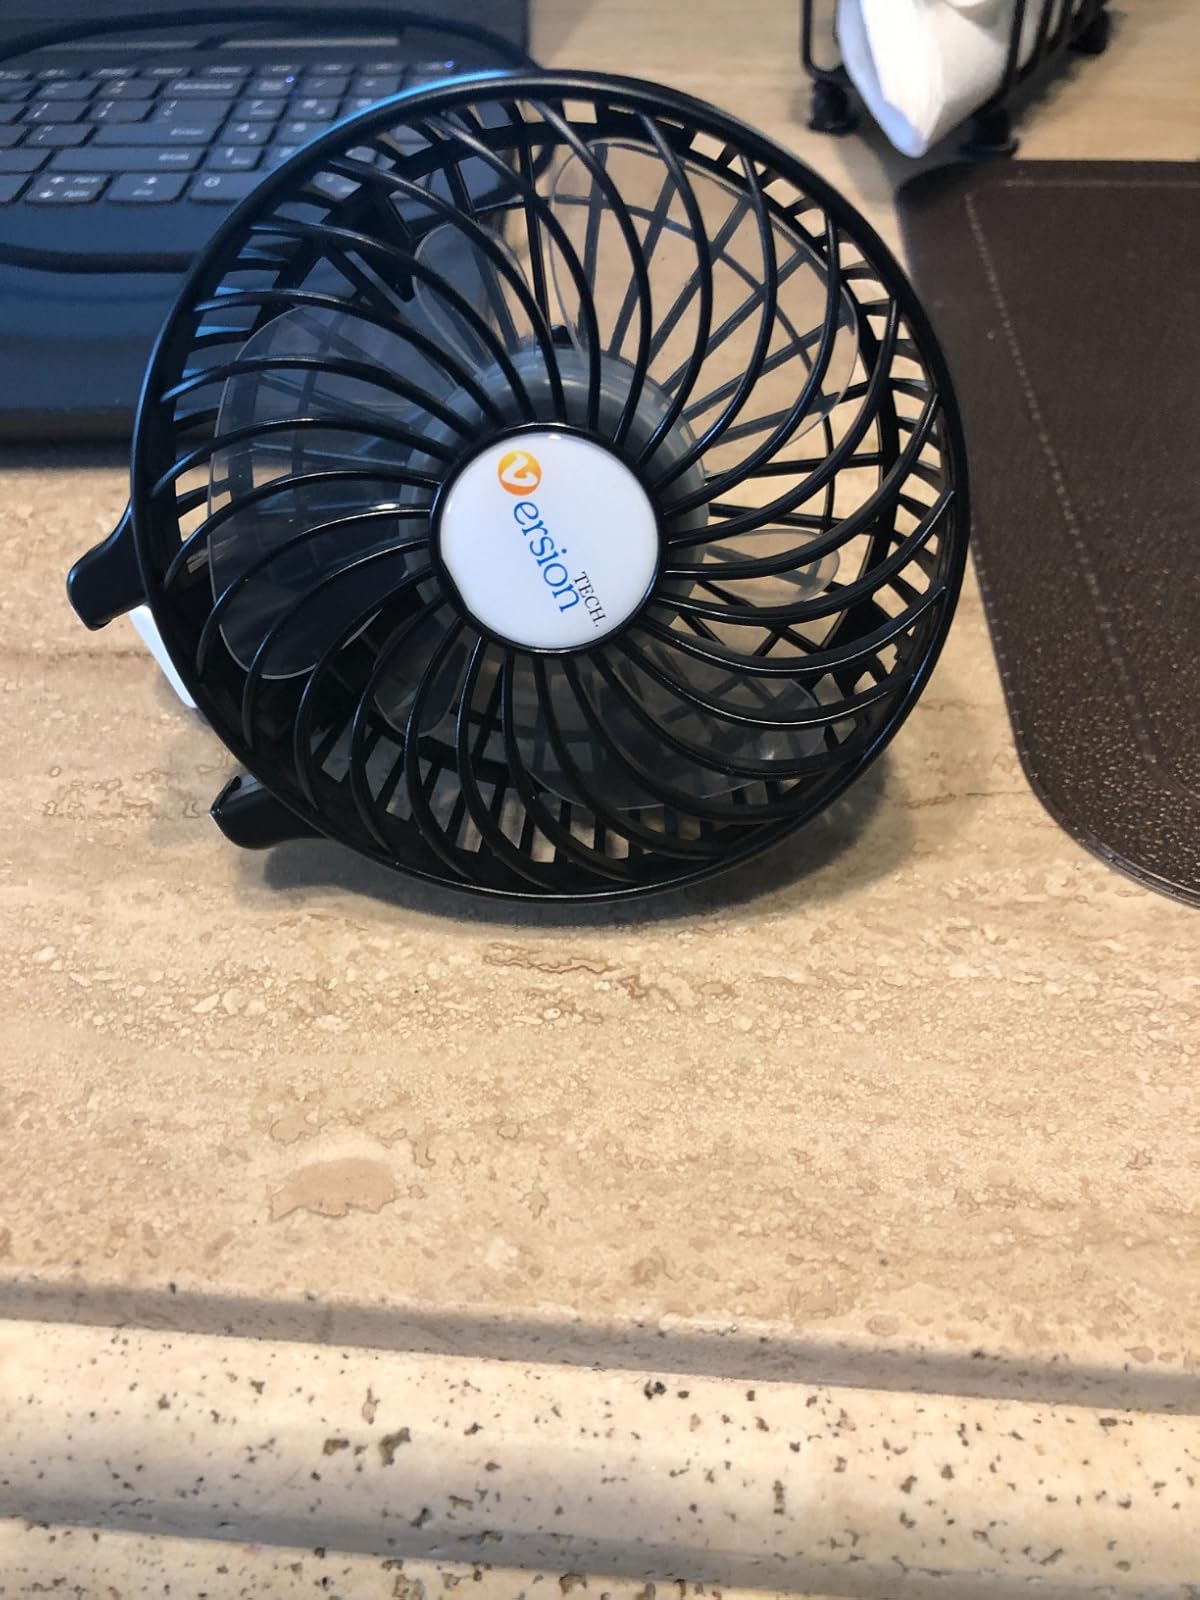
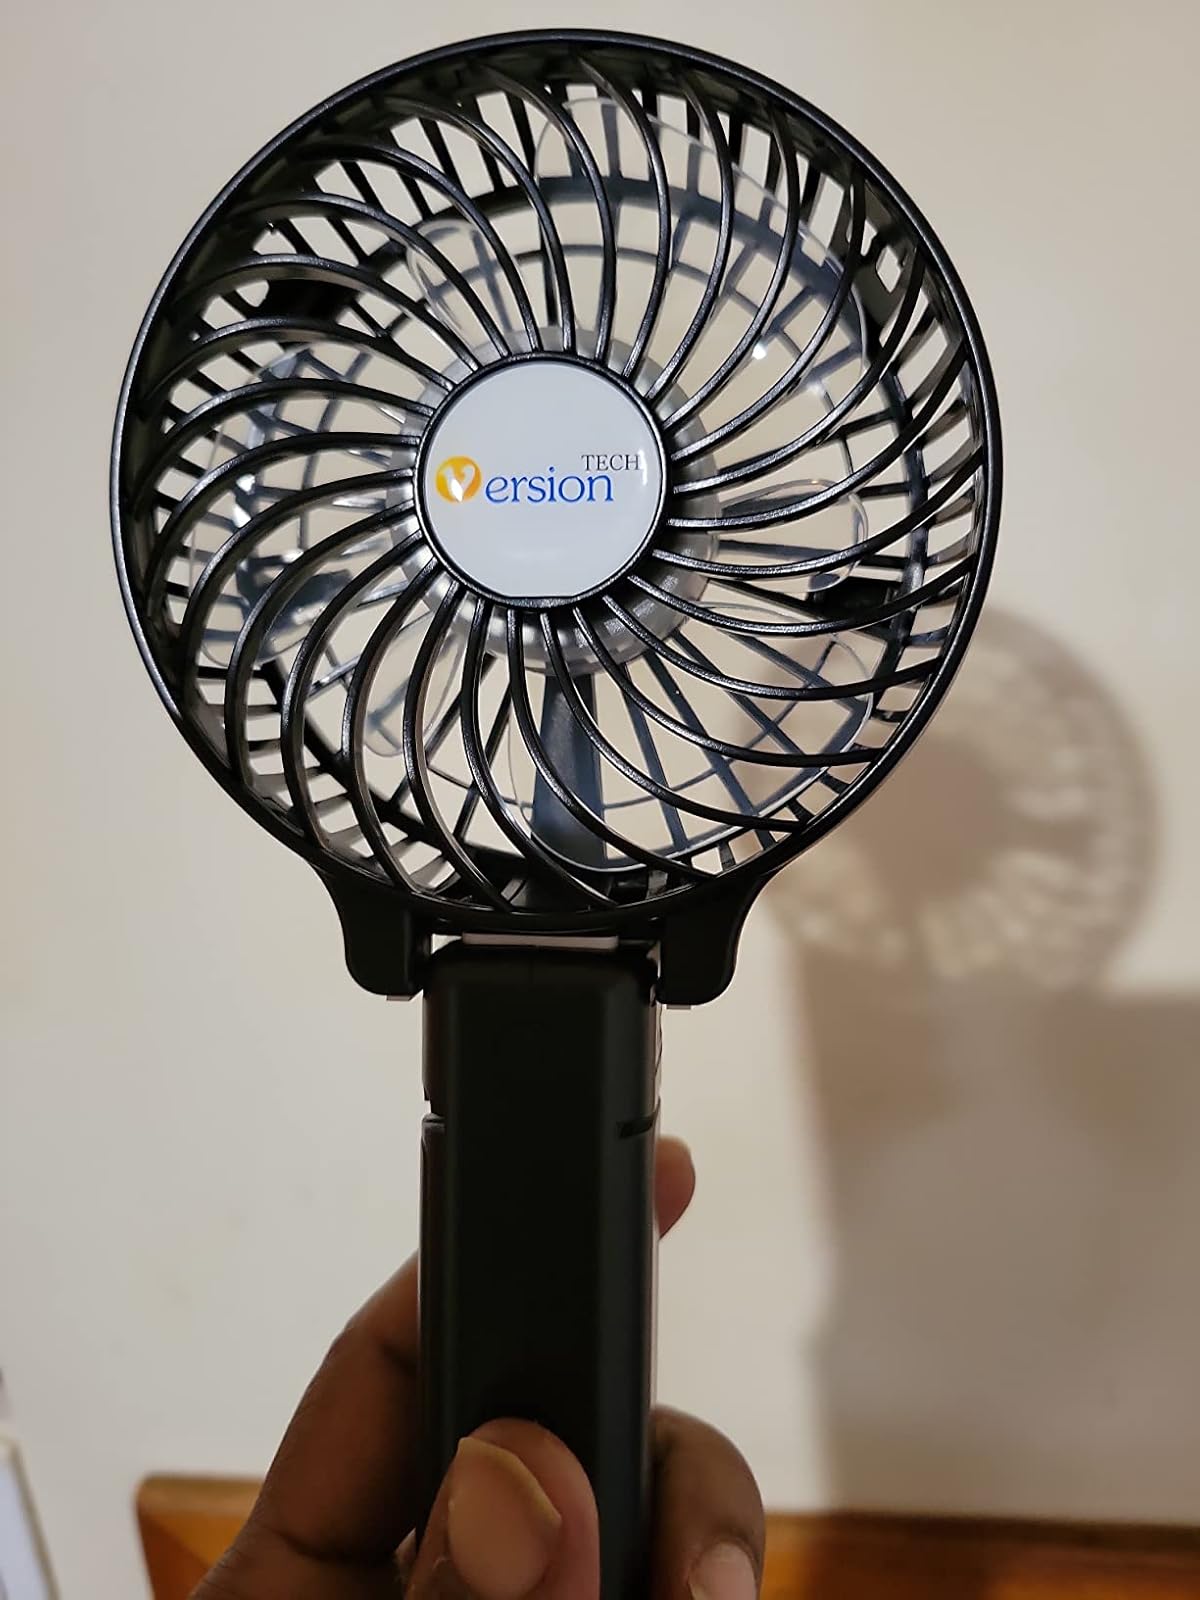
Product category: fan
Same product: yes